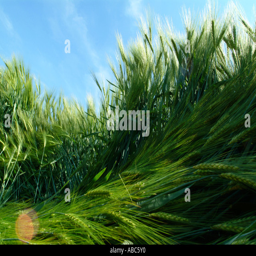
green spikes pushed down by the wind